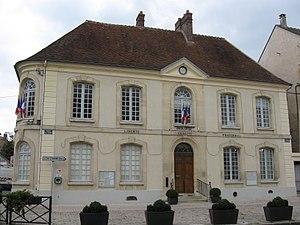
Mairie de Jouarre, ancien auditoire de l'abbaye Notre-Dame. (Seine-et-Marne, région Île-de-France).
Cet article recense les monuments historiques de l'est de la Seine-et-Marne, en France.